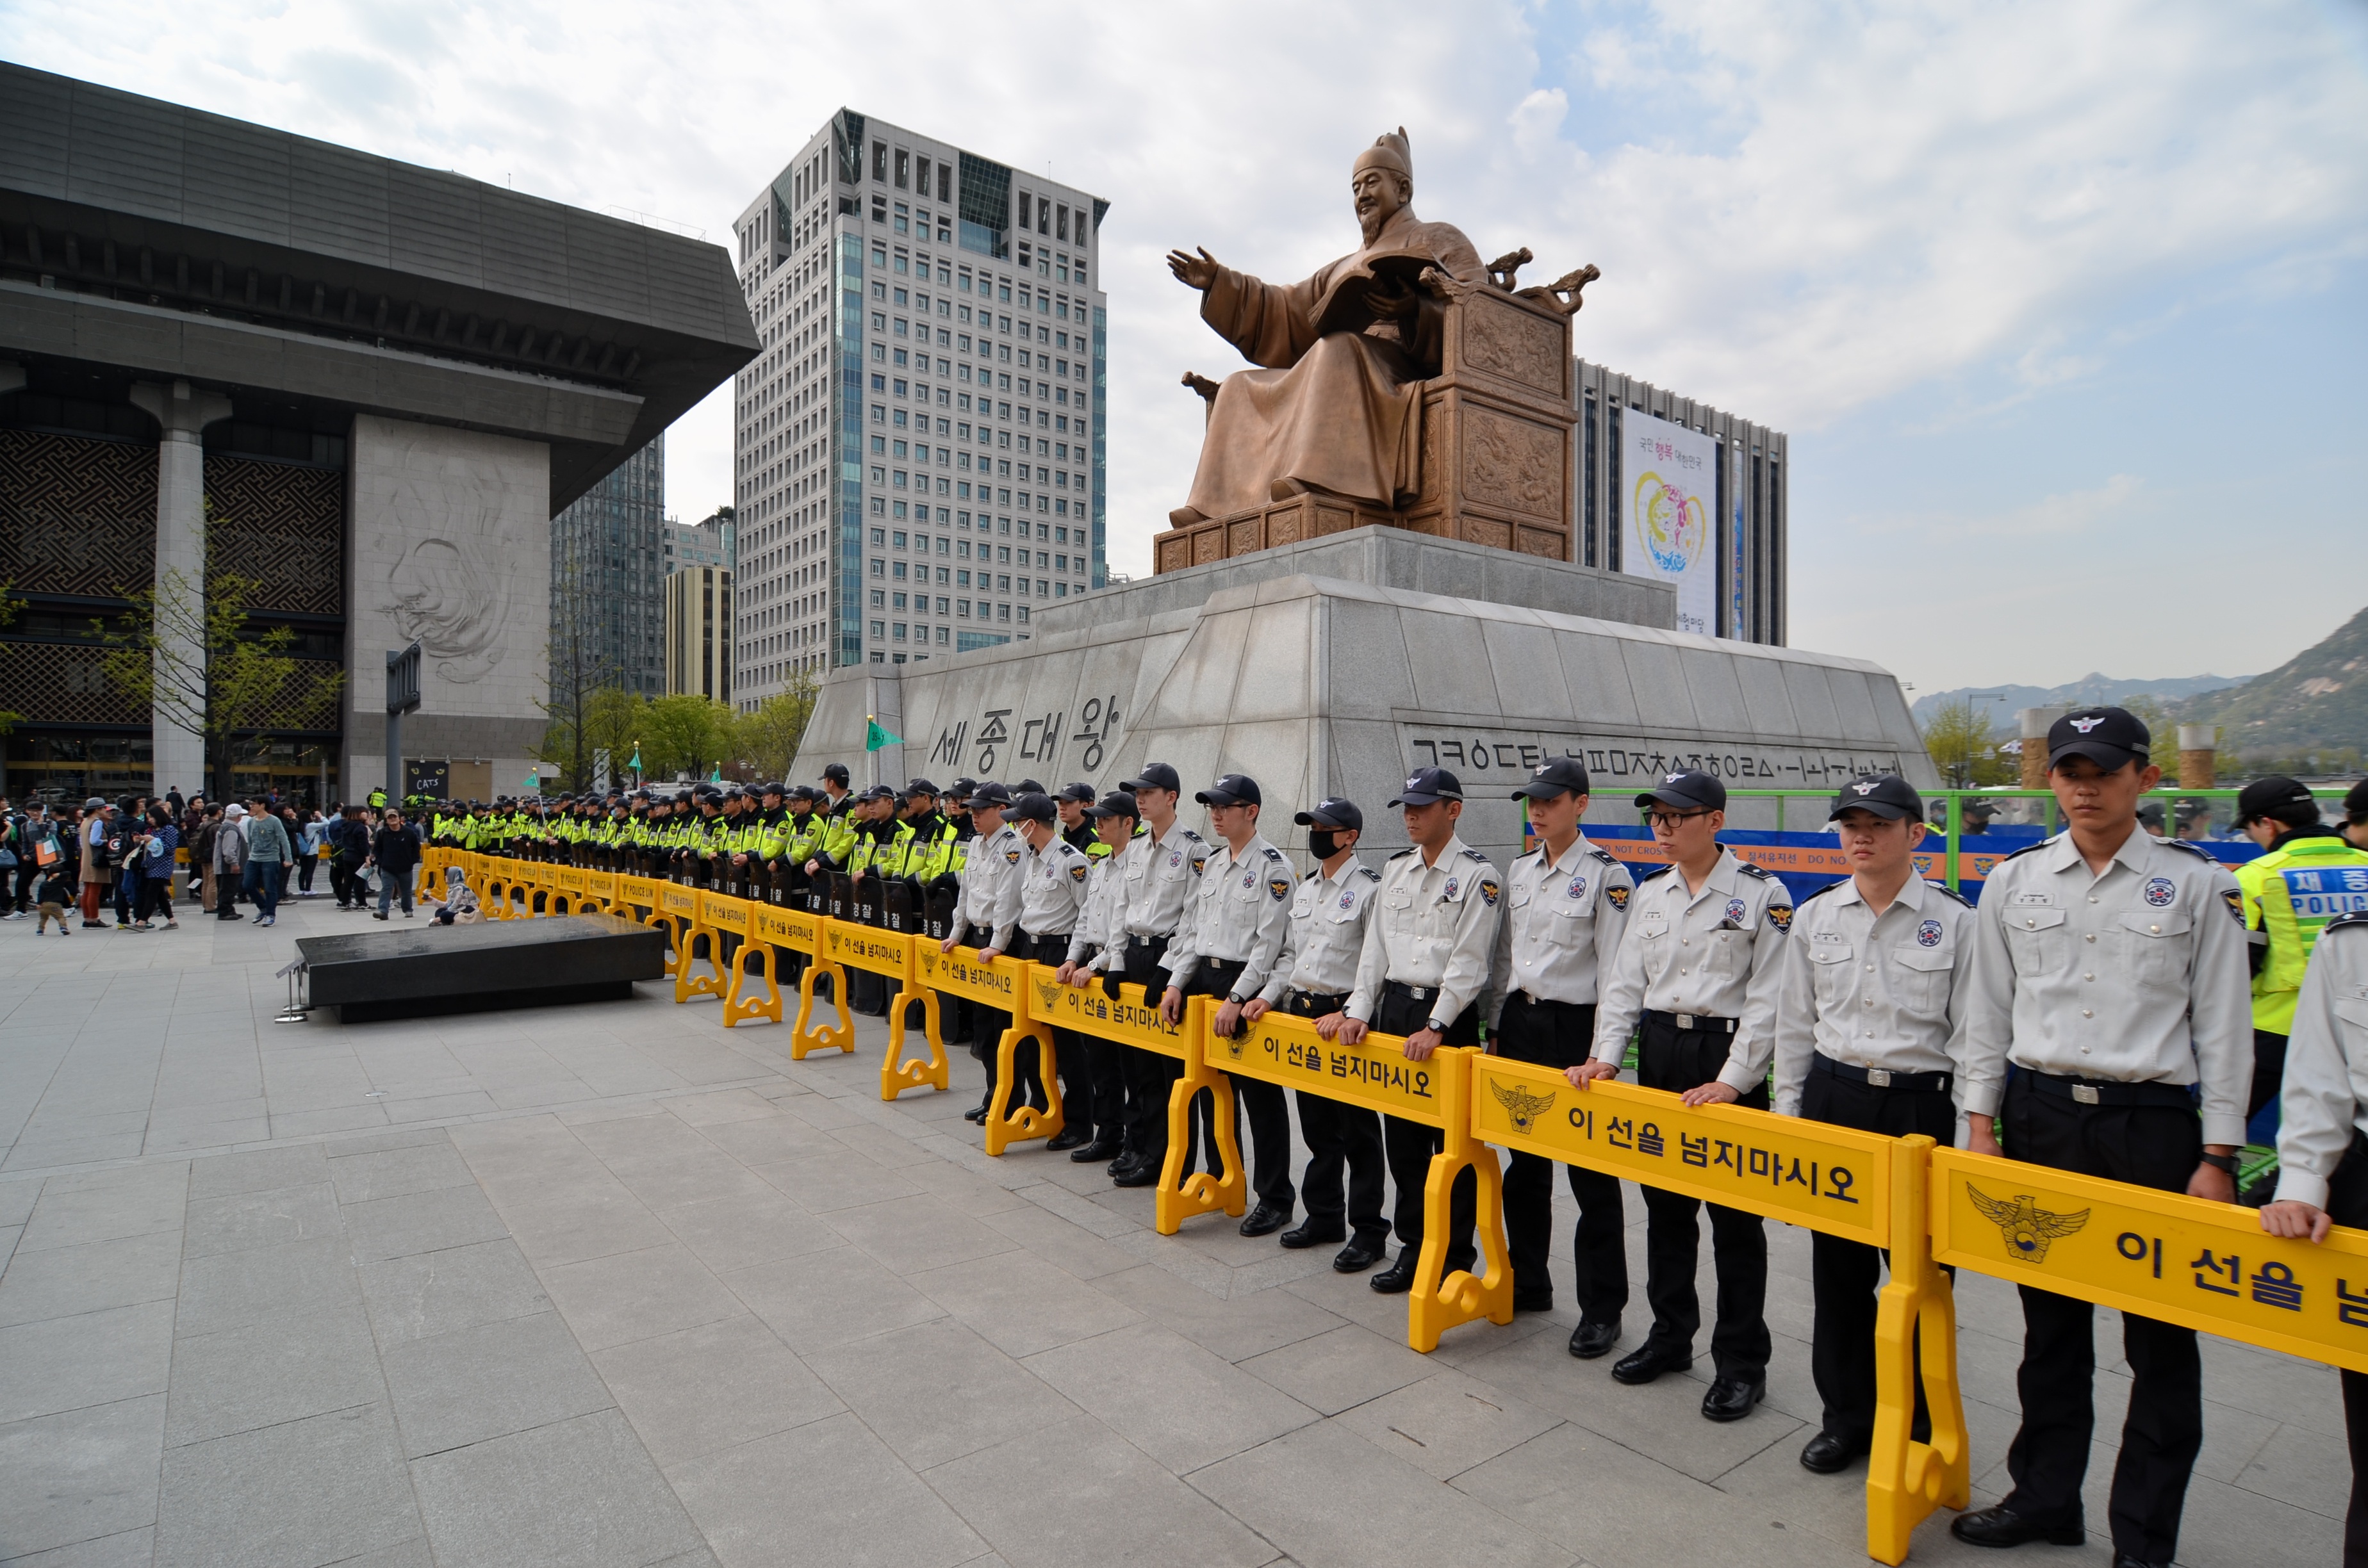
vehicle, profession, protest, seoul, staff, air force, riot police, korea police line